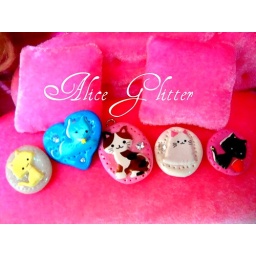
super cute little cat pendant!Link in my profile:-)